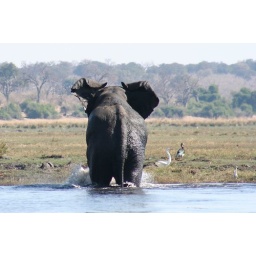
This huge beast swam right past our boat on the Chobe River in the Chobe National Park.